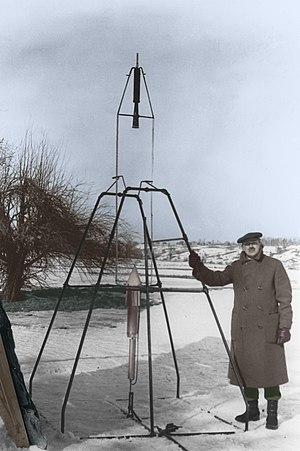
L'histoire du vol spatial retrace au cours du temps l'exploration de l'univers et des objets célestes du Système solaire par l'envoi soit d'engins robotisés, soit de vaisseaux pilotés par des équipages humains. Sa conquête a inspiré de nombreux écrivains et philosophes. L'idée d'envoyer un objet ou un homme dans l'espace est évoquée par des romanciers plusieurs centaines d'années avant que cela ne devienne matériellement possible. Au cours de la deuxième moitié du XXᵉ siècle, grâce au développement de moteurs-fusées adéquats, aux progrès de l'avionique et à l'amélioration des matériaux, l'envoi d'engins dans l'espace passe du rêve à la réalité.
James S. Barrowman et Judith A. Barrowman publièrent leur rapport en 1966 à l’occasion du rassemblement de fuséistes amateurs NARAM-8. Ce rapport permet la détermination par le calcul de la position du centre de pression aérodynamique d’une fusée durant son vol aérien et permet en conséquence de s'assurer de sa stabilité aérodynamique.
Cette page présente la chronologie des événements qui se sont produits avant l'année 1957 dans le domaine de l'astronautique, que ce soit dans le domaine technique que celui des idées, croyances et théories.
L'histoire du missile balistique naît au XXᵉ siècle grâce à quelques scientifiques précurseurs de l'exploration de l'espace. Elle débute véritablement en 1944 lorsque des missiles balistiques V2 sont utilisés pour la première fois par l'Allemagne nazie au cours de la Seconde Guerre mondiale. Durant la guerre froide, ce type d'arme va connaître un développement considérable. Capitalisant sur le savoir-faire des ingénieurs allemands, les États-Unis et l'Union soviétique se lancent dans des projets de développement de missiles qui débouchent dans les années 1950 sur des armes opérationnelles capables d'emporter une ogive nucléaire à une distance pouvant atteindre plusieurs milliers de kilomètres. Des milliers de missiles sont produits dans les années 1960 par les deux super-puissances, en vue d'équiper soit leurs forces de théâtre d'opérations, soit leurs forces nucléaires stratégiques. La France et la Chine se lancent aussi dans le développement de ce type d'armes dans les années 1960.
Robert Hutchings Goddard est un ingénieur et physicien américain. Précurseur en astronautique, il a mis au point, dans la première moitié du XXᵉ siècle, un des premiers prototypes de fusées à ergols liquides. Il invente également en 1926 le premier Moteur-fusée à ergols liquides.
En astronautique, une fusée est un véhicule mû par un moteur-fusée de grande puissance qui lui permet de se déplacer dans l'espace proche, et notamment de placer en orbite une charge utile, voire d'échapper à l'attraction terrestre pour visiter différents corps célestes. Les fusées de l'astronautique sont généralement dotées de plusieurs étages mis à feu successivement. Les plus grosses fusées construites, comme Saturn V, permettent de placer jusqu'à 150 tonnes en orbite basse.